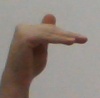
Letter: khaa